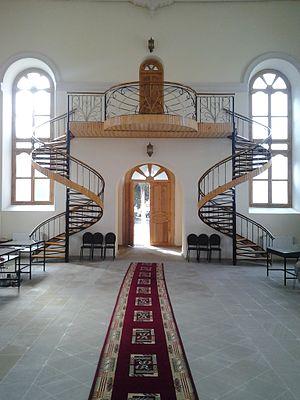
Les Allemands du Caucase concernent les populations de la diaspora allemande établie dans la région du Caucase après son incorporation dans l'Empire russe à partir du XIXᵉ siècle.